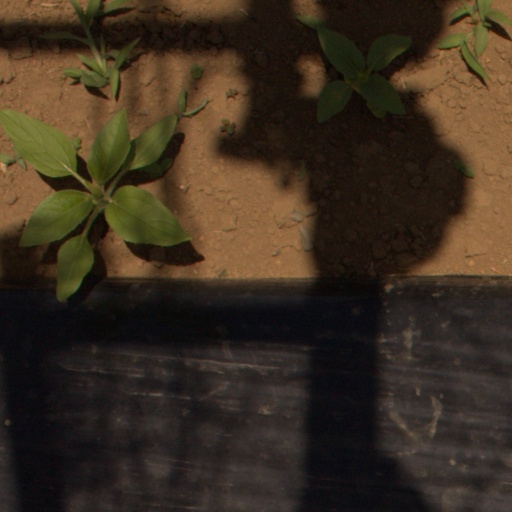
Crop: Jerusalem artichoke